2006 ACC Championship Game

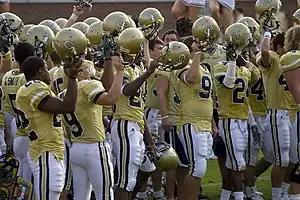
Georgia Tech players sing the school's fight song.

Georgia Tech's 2006 season began with a tough game against No. 2 Notre Dame. Though the Yellow Jackets lost 14–10, they took an early 10–0 lead over heavily favored Notre Dame until the Fighting Irish scored 14 unanswered points to win the game. Tech bounced back from the narrow loss by winning five straight games, including a 38–27 victory in Blacksburg, Virginia against the No. 11 Virginia Tech Hokies, who would later go on to finish second in the division.